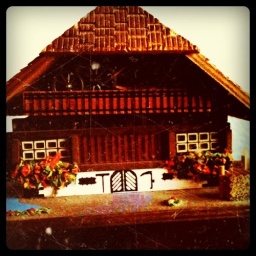
Found my old jewelry box from when I was a little girl in Germany! :)